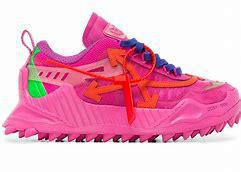
Brand: Off-White
Model: Off Odsy 1000